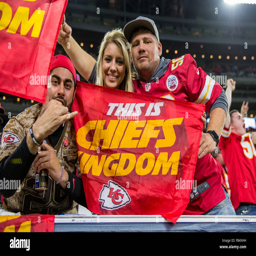
fans celebrate during the 4th quarter of a playoff